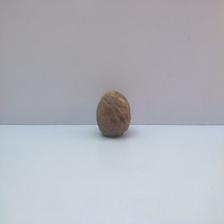
Size: Spoiled